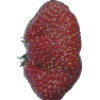
Label: Strawberry Wedge 1